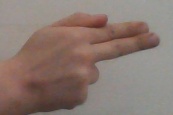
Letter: ghain